União da Ilha do Governador

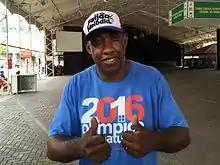
The interpreter Ito Melodia, current school singer and son of Aroldo Melodia one of the biggest names in the Carnival

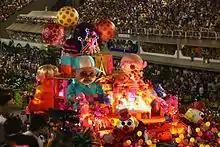
Allegory in the parade of 2014, when the island returned of Champions Parade

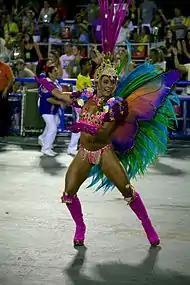
One of the highlights of ground, in the parade of 2014

The União da Ilha do Governador remained some time between the second and third groups, and in 1974, were crowned champions when the second group received access to the main group from the years following.